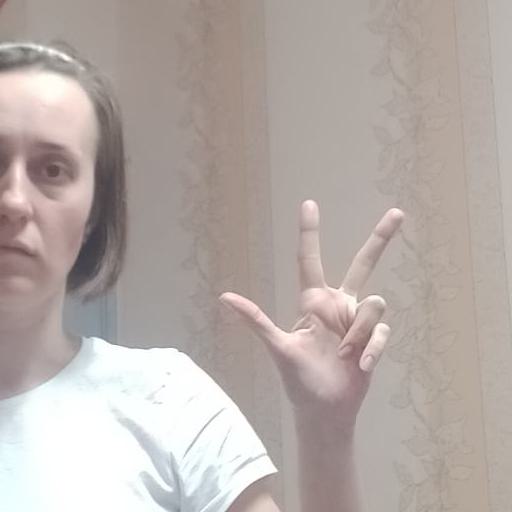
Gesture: three2